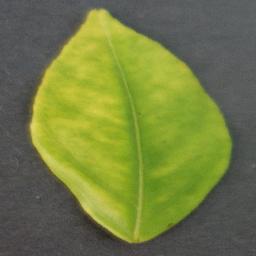
Label: Orange___Haunglongbing_(Citrus_greening)